Antonina Nezhdanova

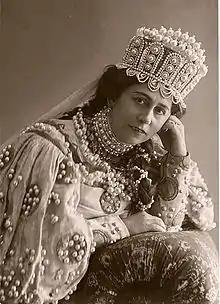
Nezhdanova as the titular heroine in "Ruslan and Lyudmila", 1911

Antonina Vasilyevna Nezhdanova (– 26 June 1950) was a Russian and Soviet lyric coloratura soprano.